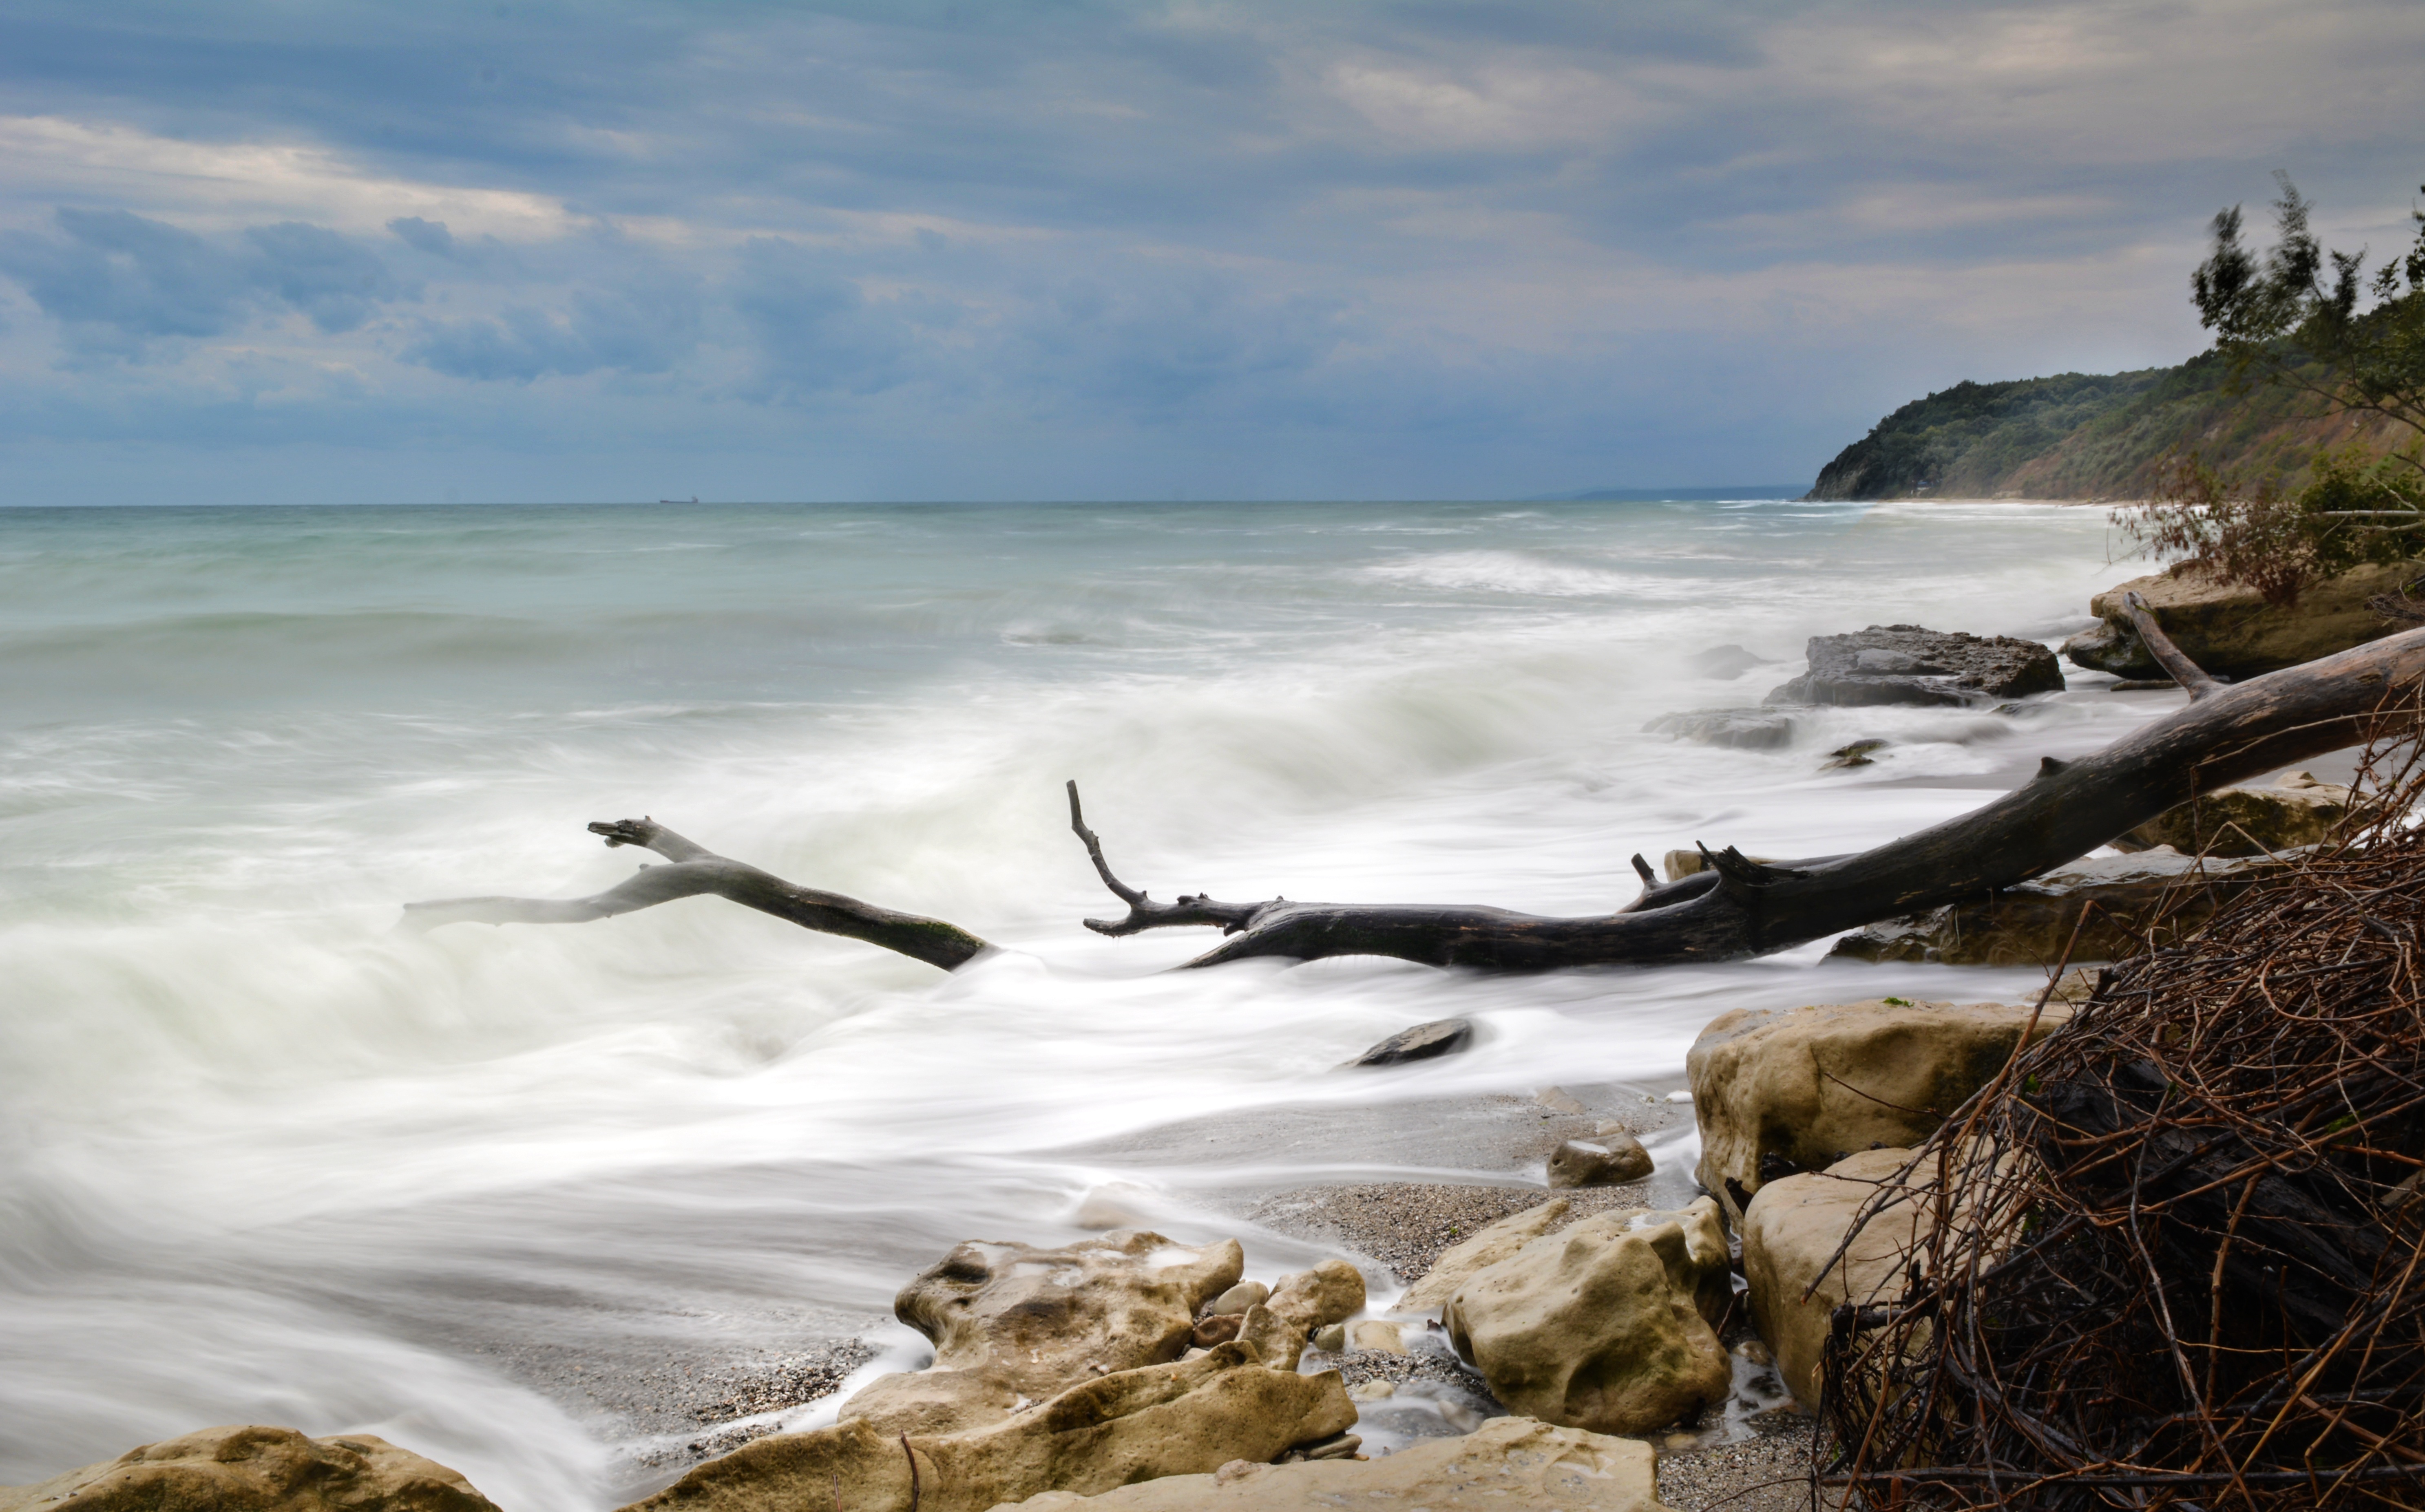
beach, sea, coast, water, sand, rock, ocean, shore, wave, cliff, cove, storm, bay, blue, terrain, material, body of water, cape, varna, wind wave, fichoza